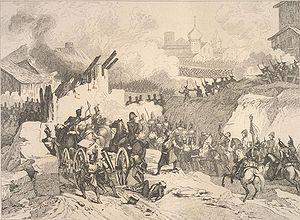
La bataille de Maloïaroslavets eut lieu le 24 octobre 1812 lors de la guerre de la Sixième Coalition, pendant la campagne de Russie, entre l'avant-garde de la Grande Armée, commandée par Eugène de Beauharnais, et les forces d'Alexandre Iᵉʳ. Les troupes franco-italiennes ne peuvent percer vers le sud, ce qui oblige Napoléon à évacuer la Russie par la route déjà suivie à l'aller, par une région dévastée et manquant de provisions, transformant la retraite de Russie en désastre.